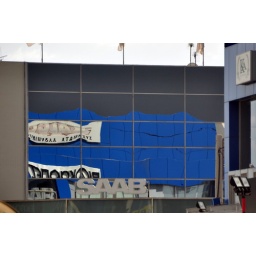
A blue sign reflected in a large shop window alongside Leoforos Vouliagmenis in Athens.